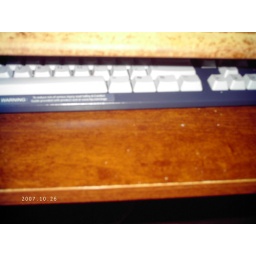
The keyboard coming out from under the desk